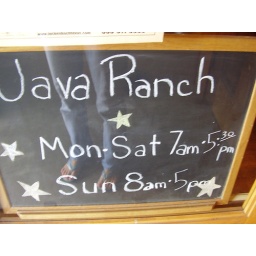
even off exploring you have to have your caffeine ;)a GREAT coffee house in the heart of hill country